Battle of Ginchy

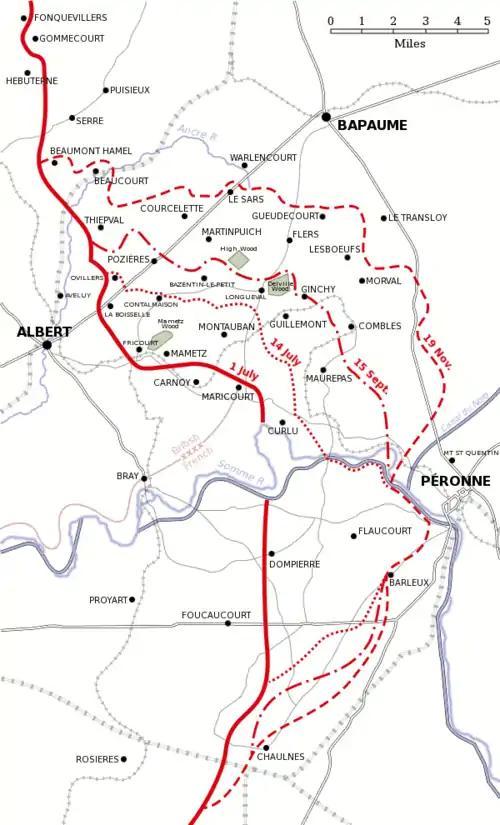

A second attack was made at Despite deep mud the attackers reached the western outskirts of the village, before being stopped by German machine-gun fire at close range, from hides in the débris of the village. Attacks between Ginchy and Delville Wood pushed forward from Pilsen Lane, where some of the advanced parties were then pushed back by a counter-attack from Ginchy. After another bombardment at the British attacked from the Guillemont–Ginchy road, behind a creeping barrage and reached the village, taking a number of prisoners, before being cut off by a German counter-barrage, attacked at and pushed back to the original front line. The 7th Division commander reported that the division was incapable of another effort and no attack on Ginchy was made on 7 September. An attempt was made to capture the last part of Delville Wood, behind a rifle-grenade barrage which was repulsed.